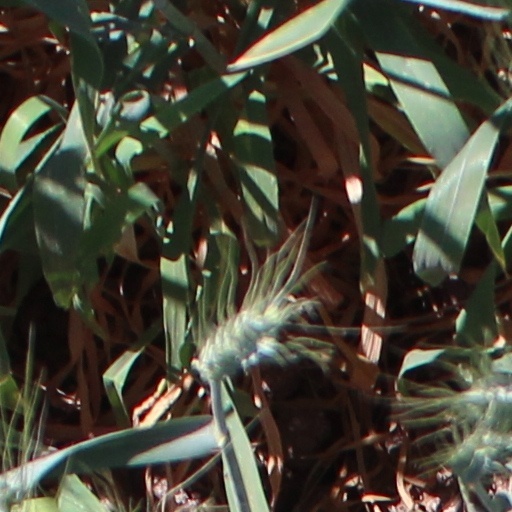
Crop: wheat